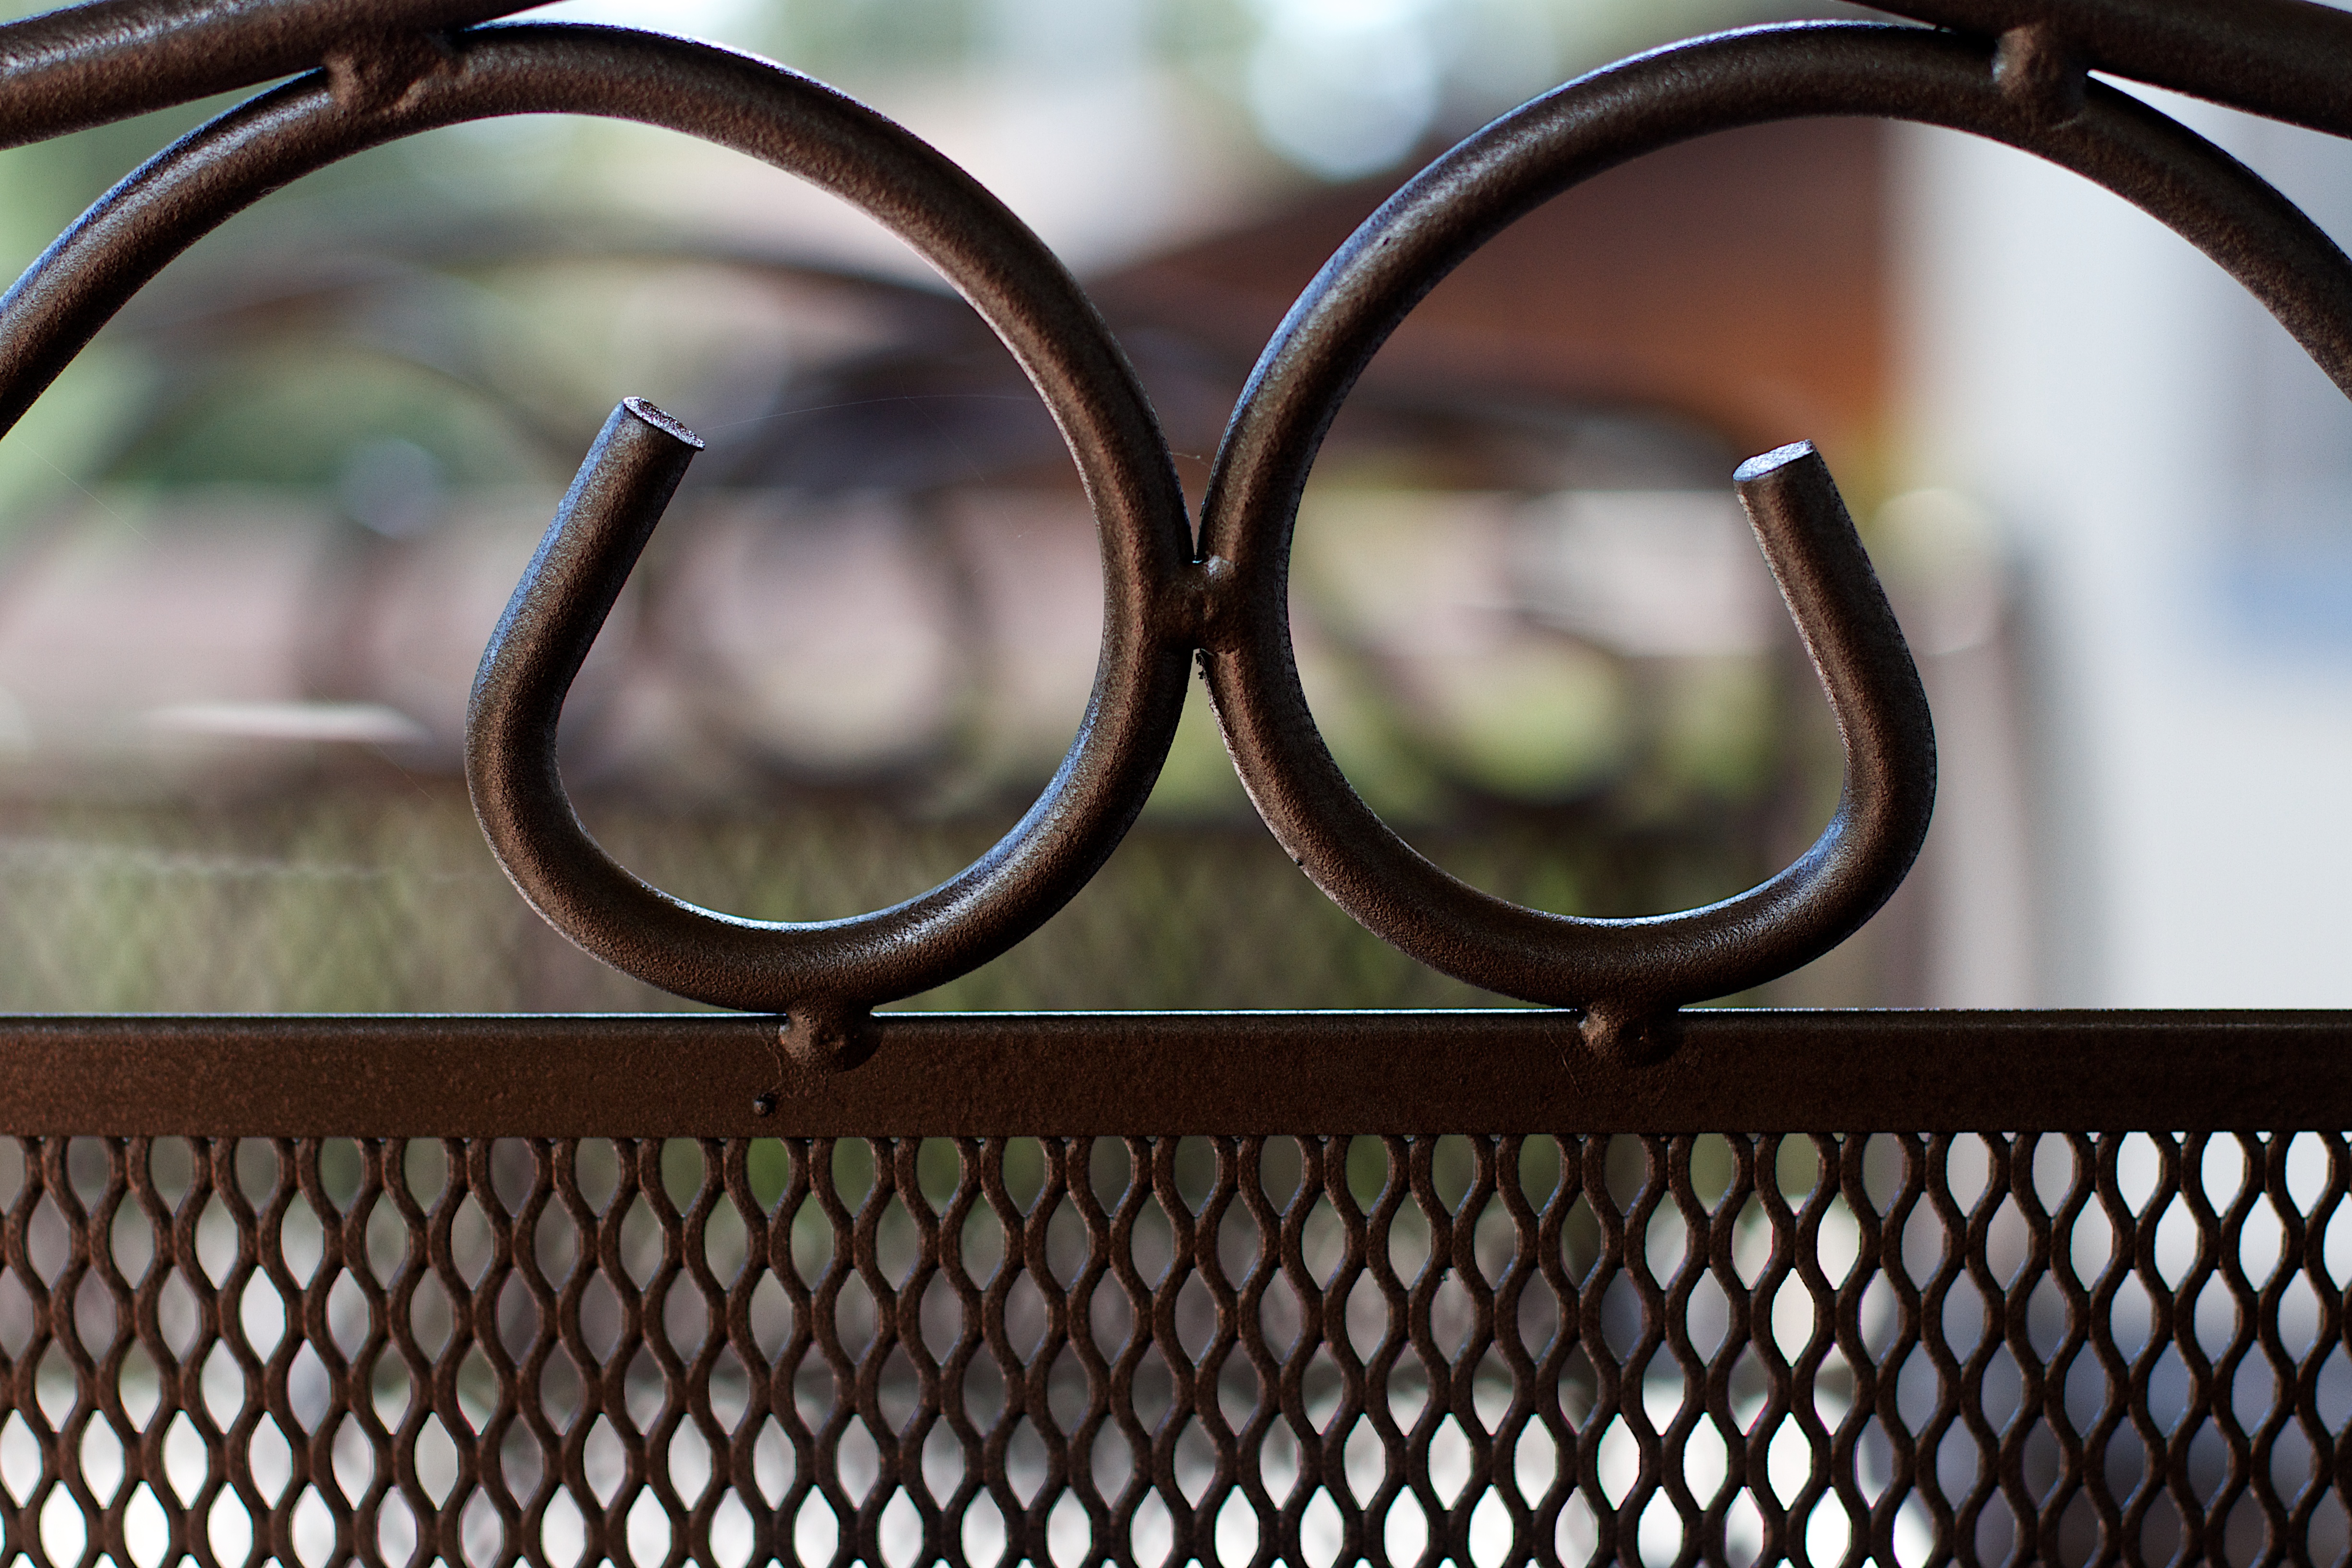
brown, close up, sunglasses, glasses, eyewear, iron, vision care